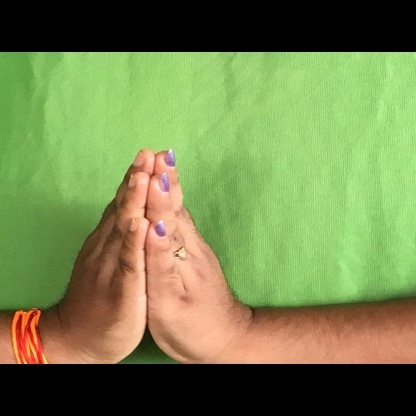
Mudra: Anjali